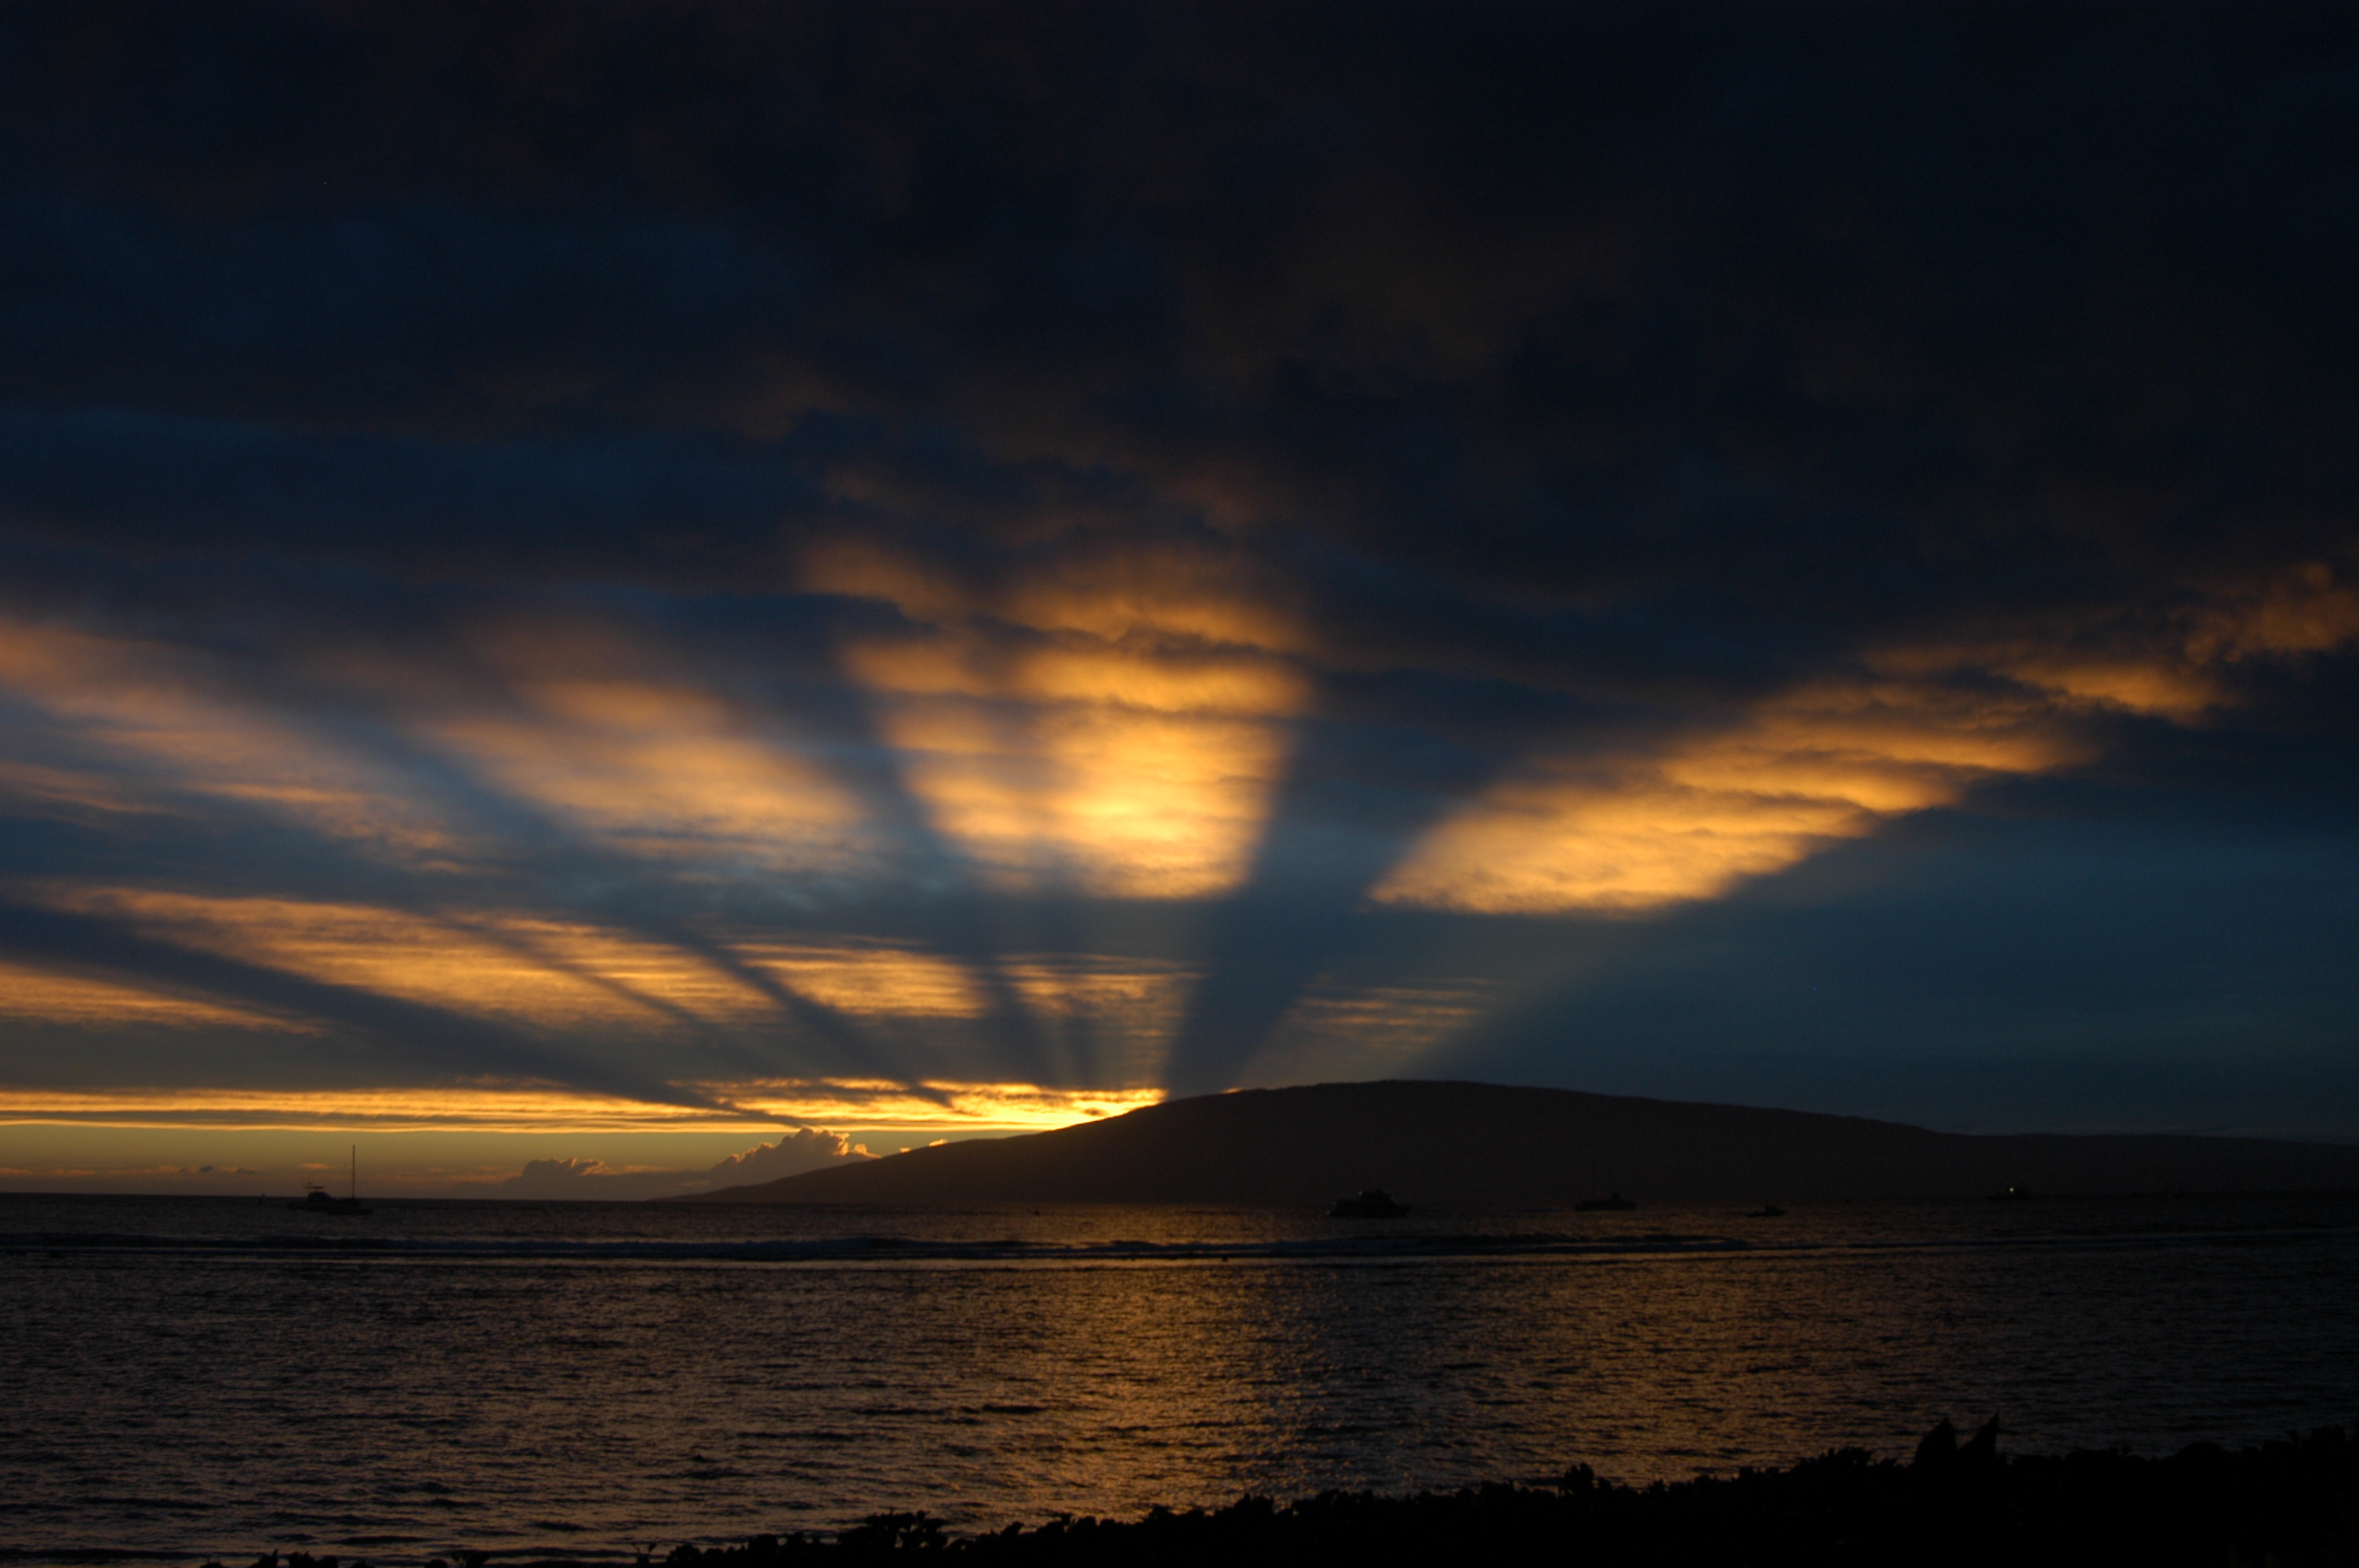
hawaii, sunset, sky, horizon, sea, afterglow, atmosphere, cloud, calm, sunrise, dawn, water, dusk, evening, morning, ocean, sunlight, sun, loch, darkness, red sky at morning, computer wallpaper, meteorological phenomenon, landscape